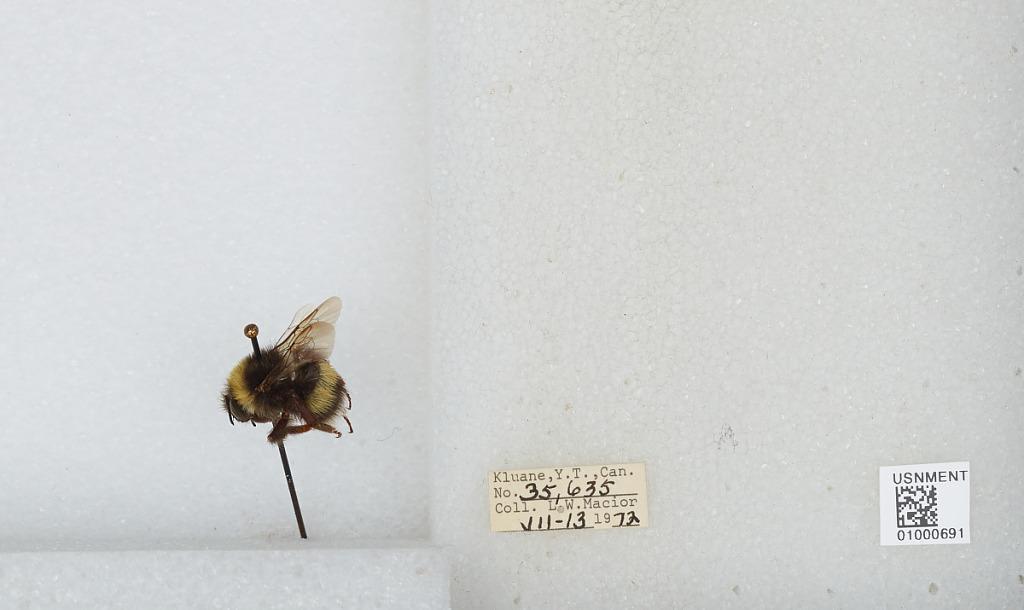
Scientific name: Bombus (Bombus) lucorum (Linnaeus)
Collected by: L. Macior
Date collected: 1972-7-13
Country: Canada
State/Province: Yukon Territory
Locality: Kluane
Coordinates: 60.75, -139.5